GPATCH11

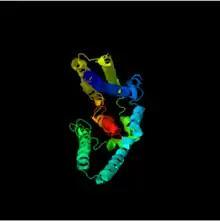
This is the predicted tertiary structure of GPATCH11 obtained from I-tasser.

The conserved areas of the protein have a secondary structure composed only of alpha-helices and coiled-coil regions.